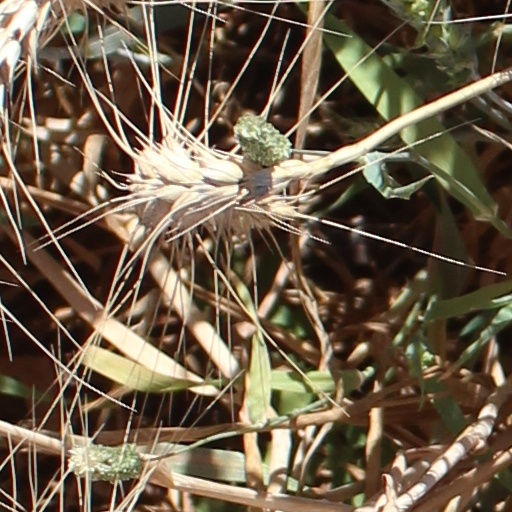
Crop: wheat